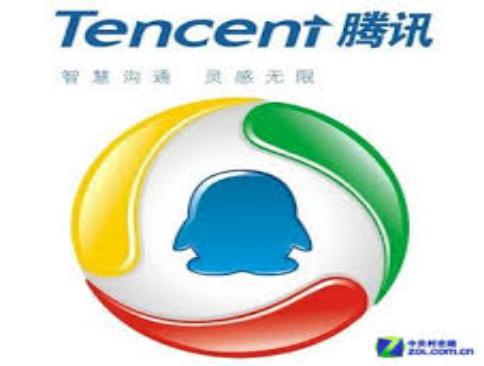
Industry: Leisure